American Siege

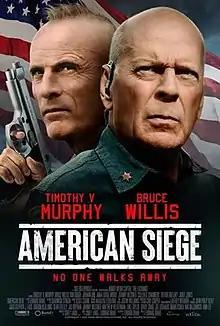
Theatrical release poster

American Siege is a 2022 American action film written and directed by Edward Drake. It stars Timothy V. Murphy, Bruce Willis, Rob Gough, Johann Urb, Anna Hindman, Johnny Messner, Cullen G. Chambers, and Janet Jones. The film was released by Shout! Studios on January 7, 2022. "American Siege" was panned by critics.